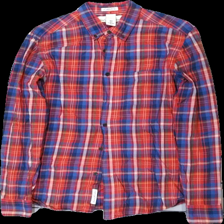
View: front
Type: Shirt
Category: Men
Brand: H&M
Colors: Red, Blue, Green, White
Material: 100% bomull
Pattern: Checkered print
Cut: Regular
Size: M
Season: All
Price range: <50
Recommended usage: Reuse
Description: rutig skjorta med svarta knappar